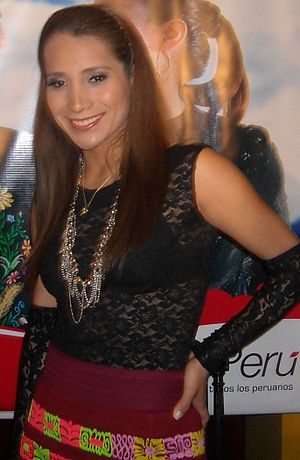
Damaris
Damaris
Damaris er fornavn og kunsternavn for en populær peruviansk folkesangerinde. Hendes fulde navn er Damaris Mallma Porras og hun blev født den 26. januar 1986 i Huancayo i Peru. Damaris synger nutidig musik, der blander forskellige stilarter inden for popmusiken, med afsæt i traditionel indiansk musik fra Andes-regionen. Damaris blander traditionelle rytmer og harmonier, som findes i folkemusikken i andesregionen på sit modersmål Quechua med mainstream popmusik.